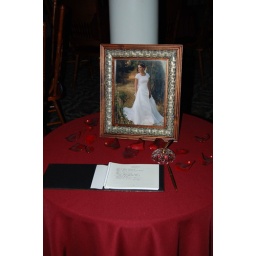
sign in book and bridal pictures